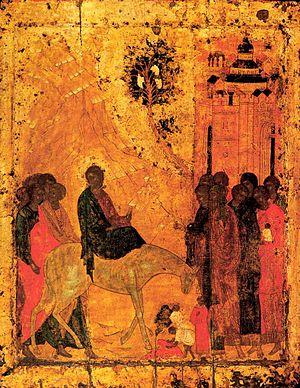
L'entrée de Jésus à Jérusalem est un événement tiré des quatre évangiles canoniques, il a lieu dans les jours précédant la Cène, marquant le début de la Passion du Christ.